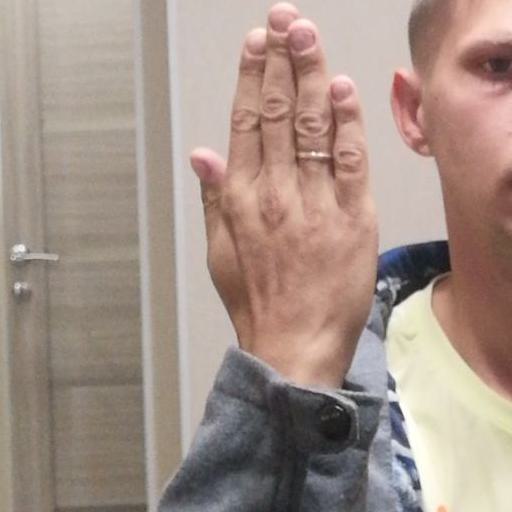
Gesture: stop_inverted